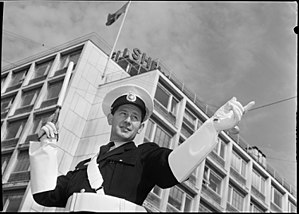
Færdselsloven
Færdselsbetjent i 1950'ernes København, der forsøger at sikre overholdelse af færdselsloven
Færdselsloven er den lov, der omhandler grundregler og anvisninger om færdsel i trafikken. Den indeholder bl.a. også bestemmelser, der regulerer, hvor hurtigt de respektive køretøjer må køre på de forskellige veje.